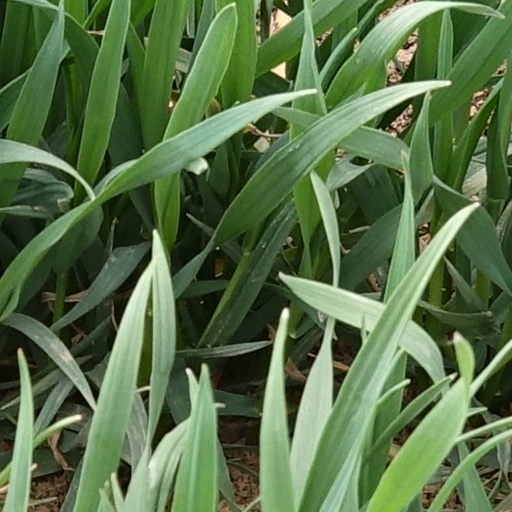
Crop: wheat